Adolf Fredrik's Music School

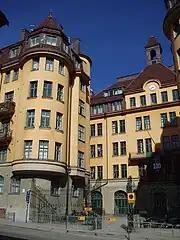
Lilla (small) Adolf Fredrik's School

The school was founded in 1939 on the initiative of Hugo Hammarström (1891–1974) and offered the first music classes in Sweden, based on models such as King's College, Cambridge England, Die Städtische Singschule, Augsburg, Germany, and the Copenhagen Boys Choir in Denmark. The purpose was to give musically inclined pupils additional training in singing, sight-reading, choral singing and more. Hammarström continued his work at the music school until 1957.